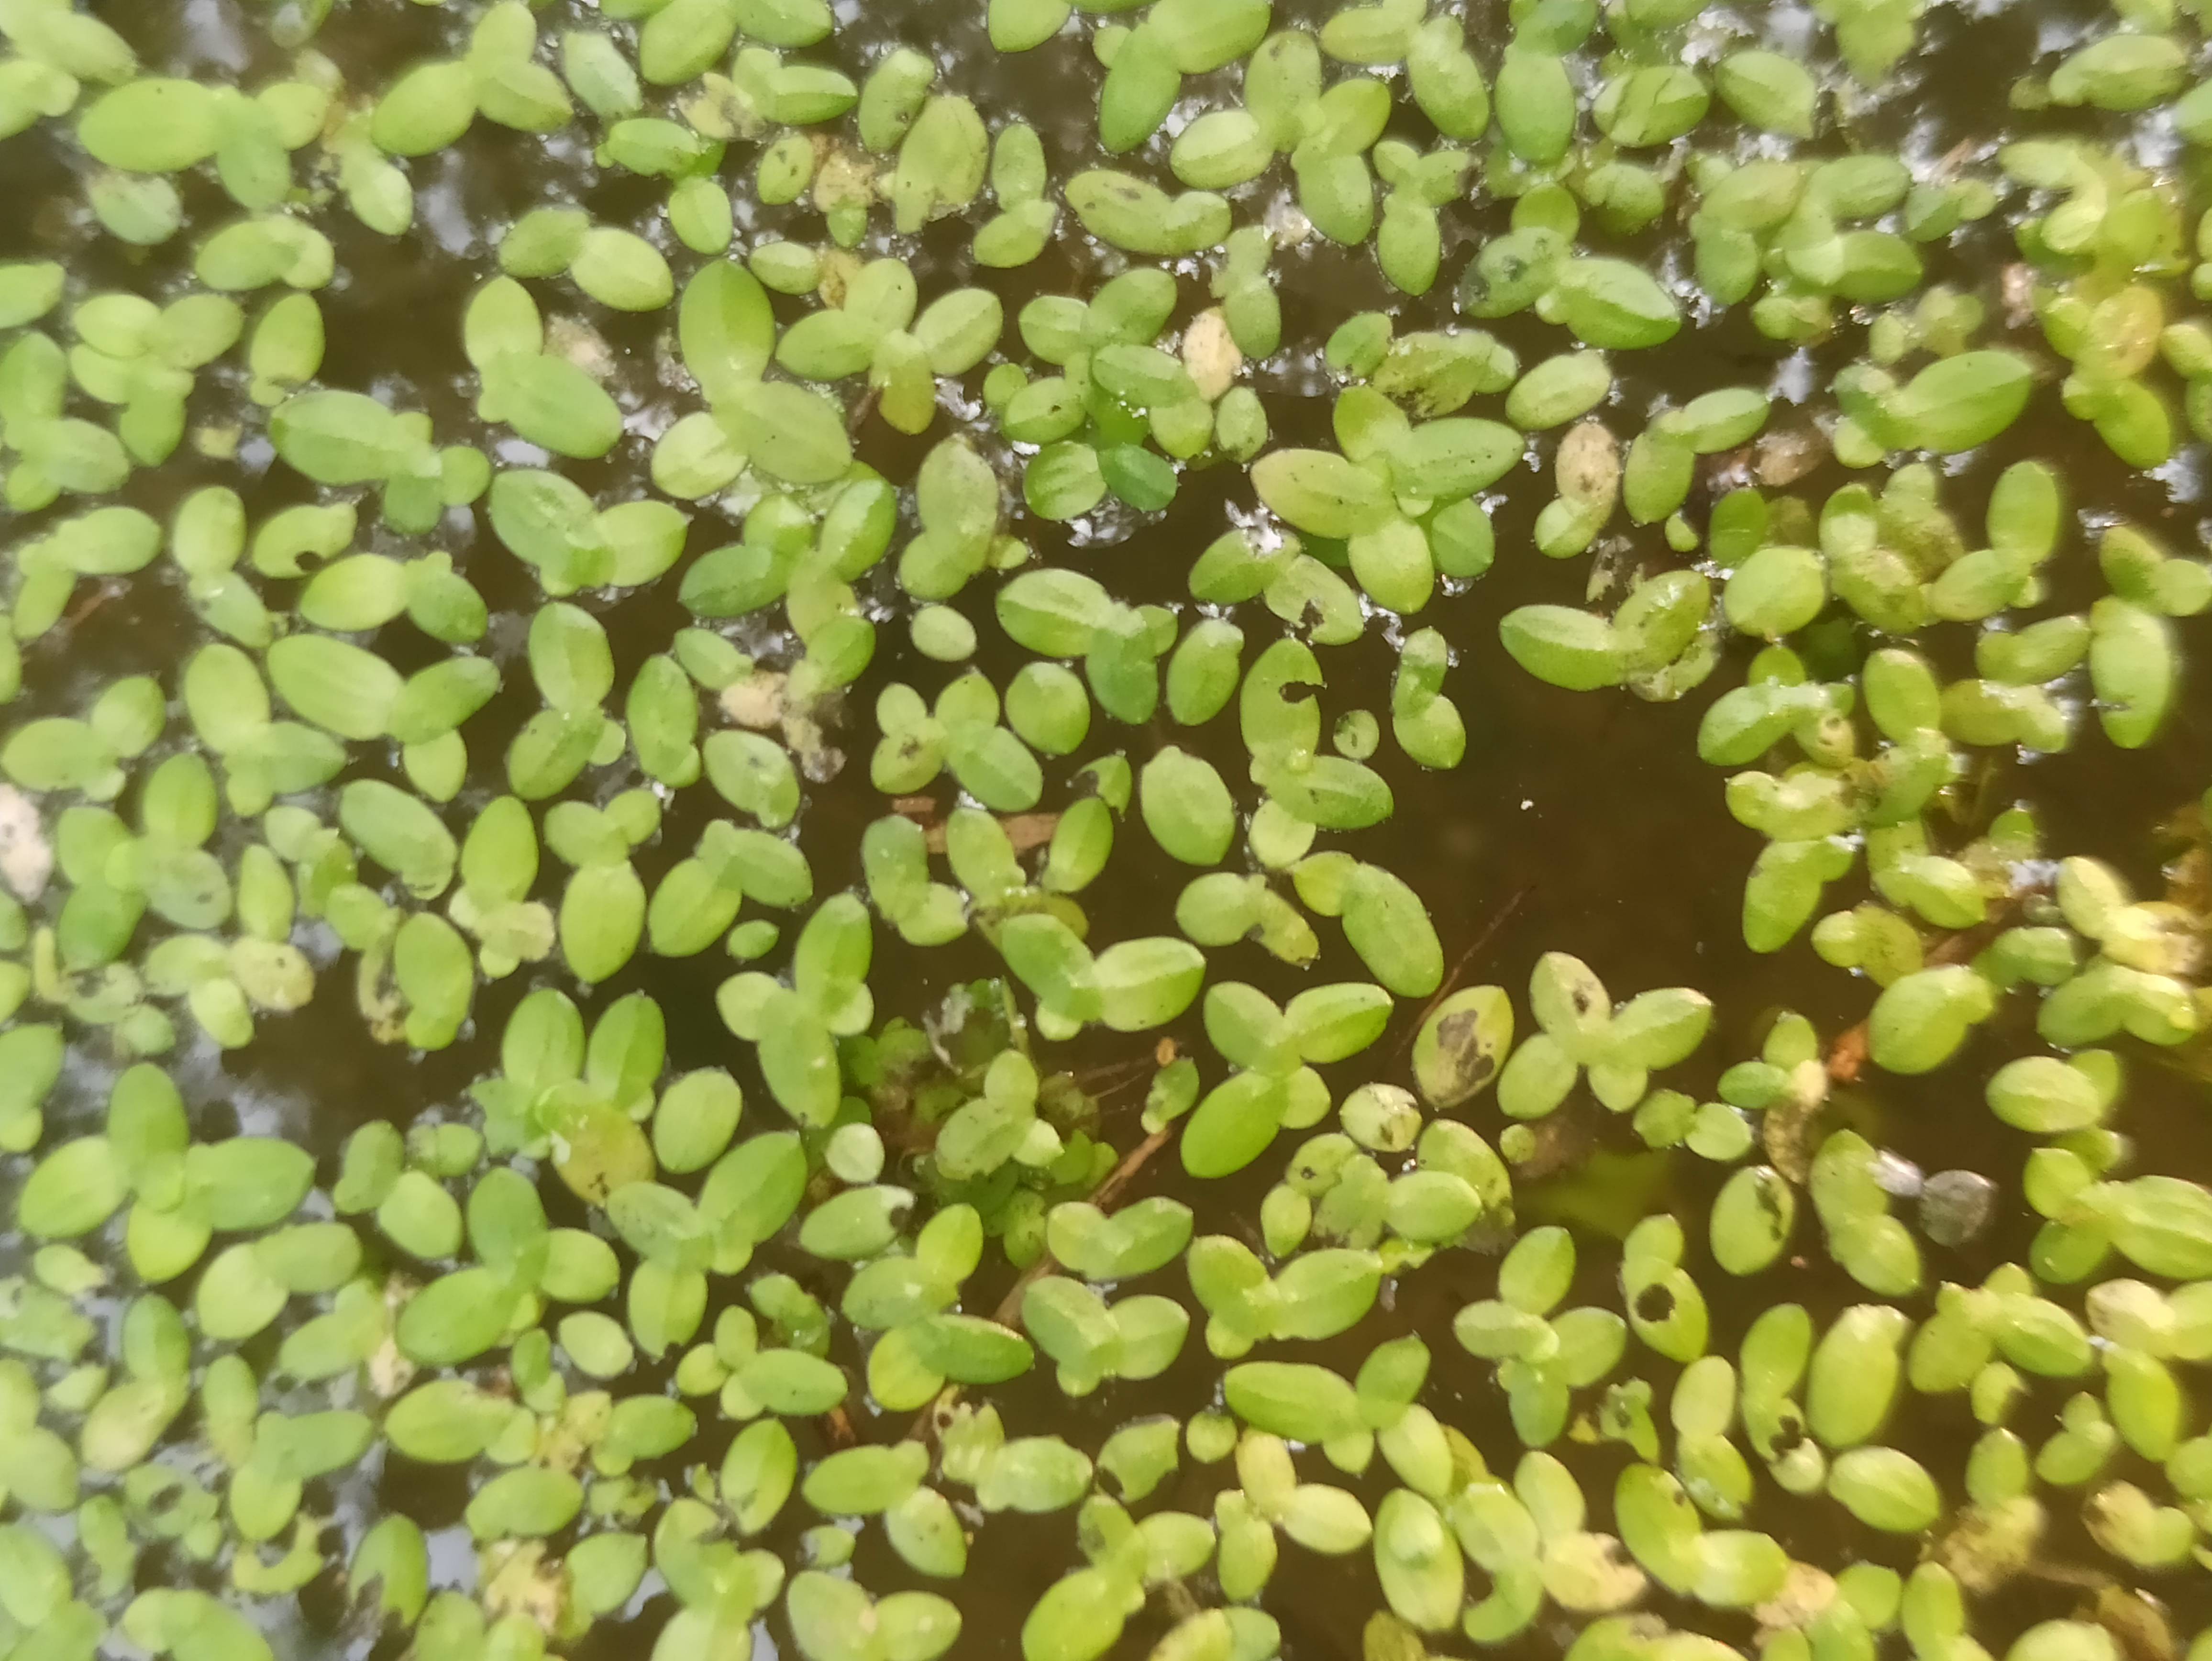
Species: Common Duckweeds (Lemna minor)